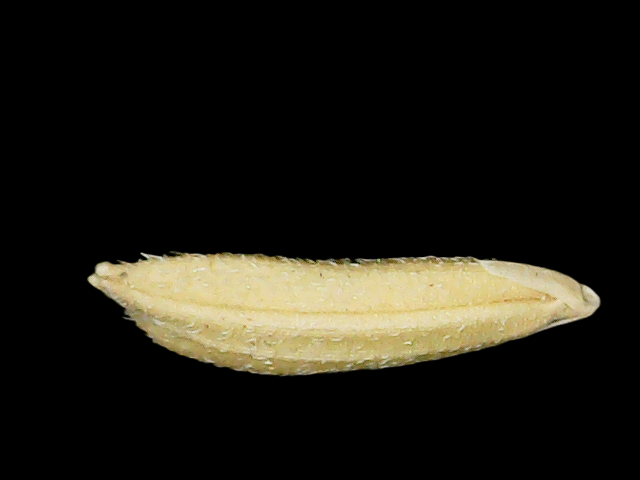
Rice variety: Binadhan16